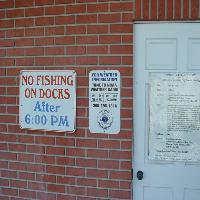
Weather: cloudy or overcast